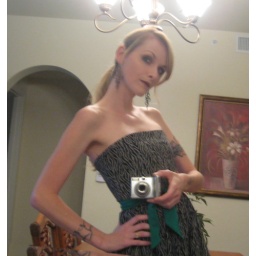
crazy mirror self portrait, in an effort to shoot the dress